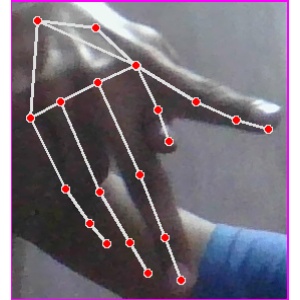
अक्षर: प